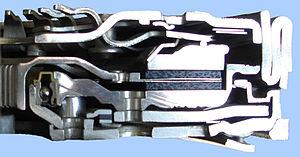
Demi-coupe d'un embrayage monodisque à sec d'automobile.
L’Institut industriel du Nord de France est un établissement supérieur français de recherche et de formation d'ingénieurs. Il succède à l'École des arts industriels et des mines de Lille en 1872. Il est couramment appelé Institut industriel du Nord ou IDN. Son cursus est devenu le programme de formation d'ingénieurs polyvalents de l'École centrale de Lille en 1991.
L'embrayage est un dispositif d'accouplement entre un arbre dit moteur et un autre dit récepteur. Du fait de sa transmission par adhérence, il permet une mise en charge progressive de l'accouplement ce qui évite les à-coups qui pourraient provoquer la rupture d'éléments de transmission ou l'arrêt du moteur dans le cas d'une transmission avec un moteur à combustion interne.